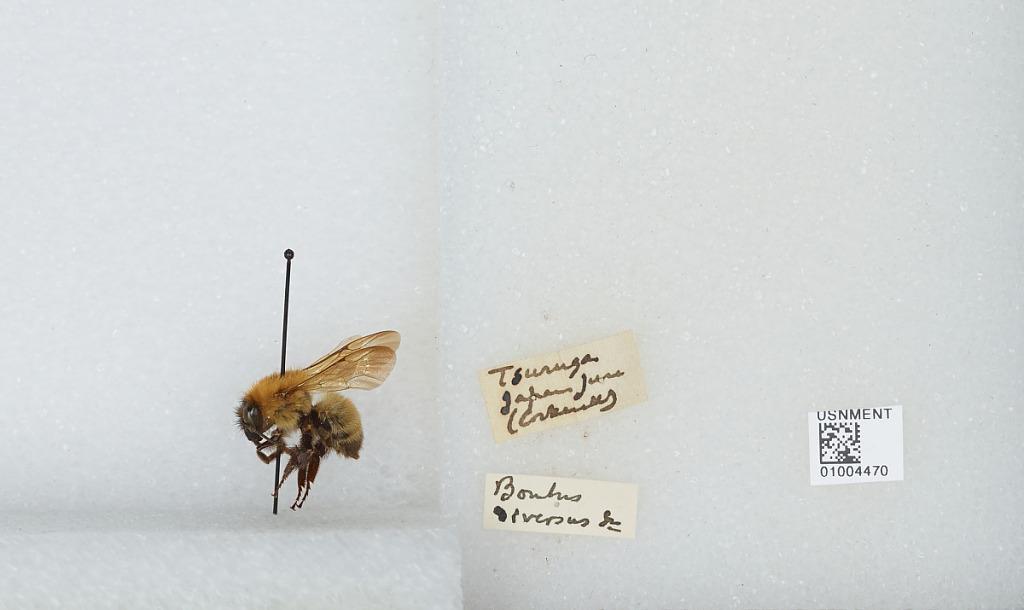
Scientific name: Bombus (Diversobombus) diversus Smith
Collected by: Corkwell
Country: Japan